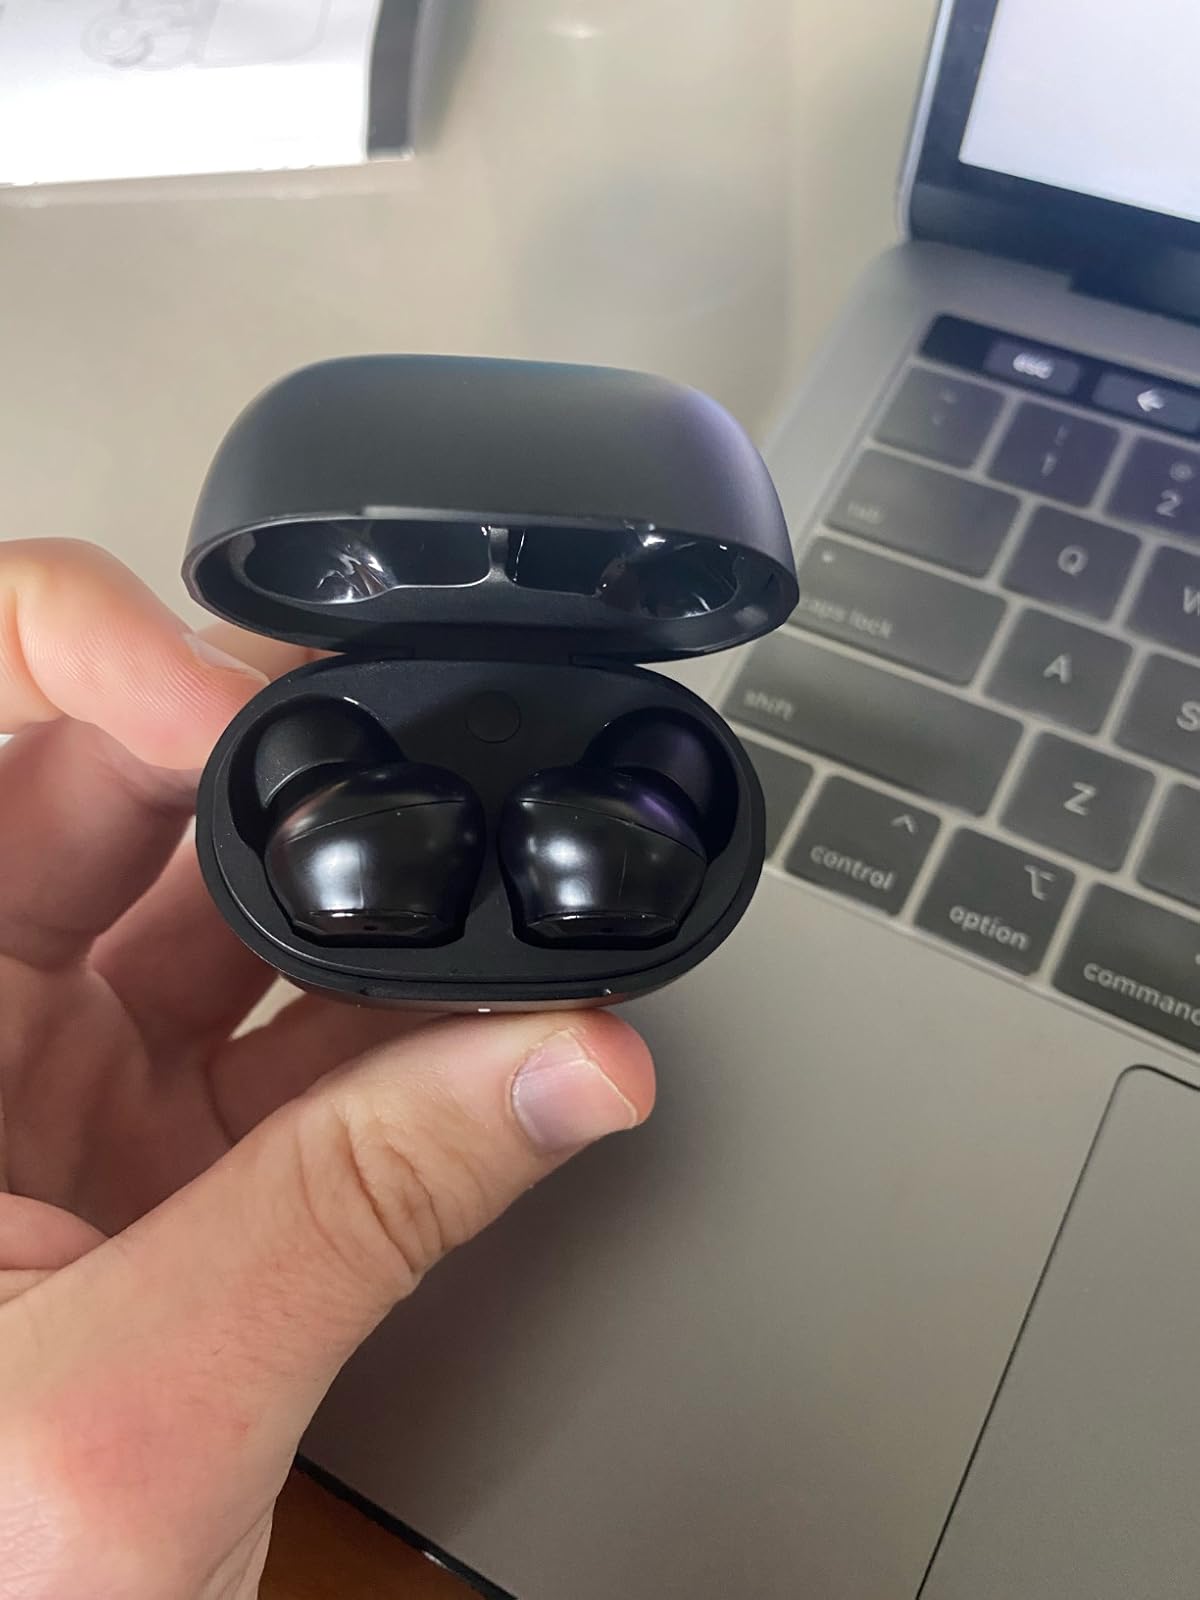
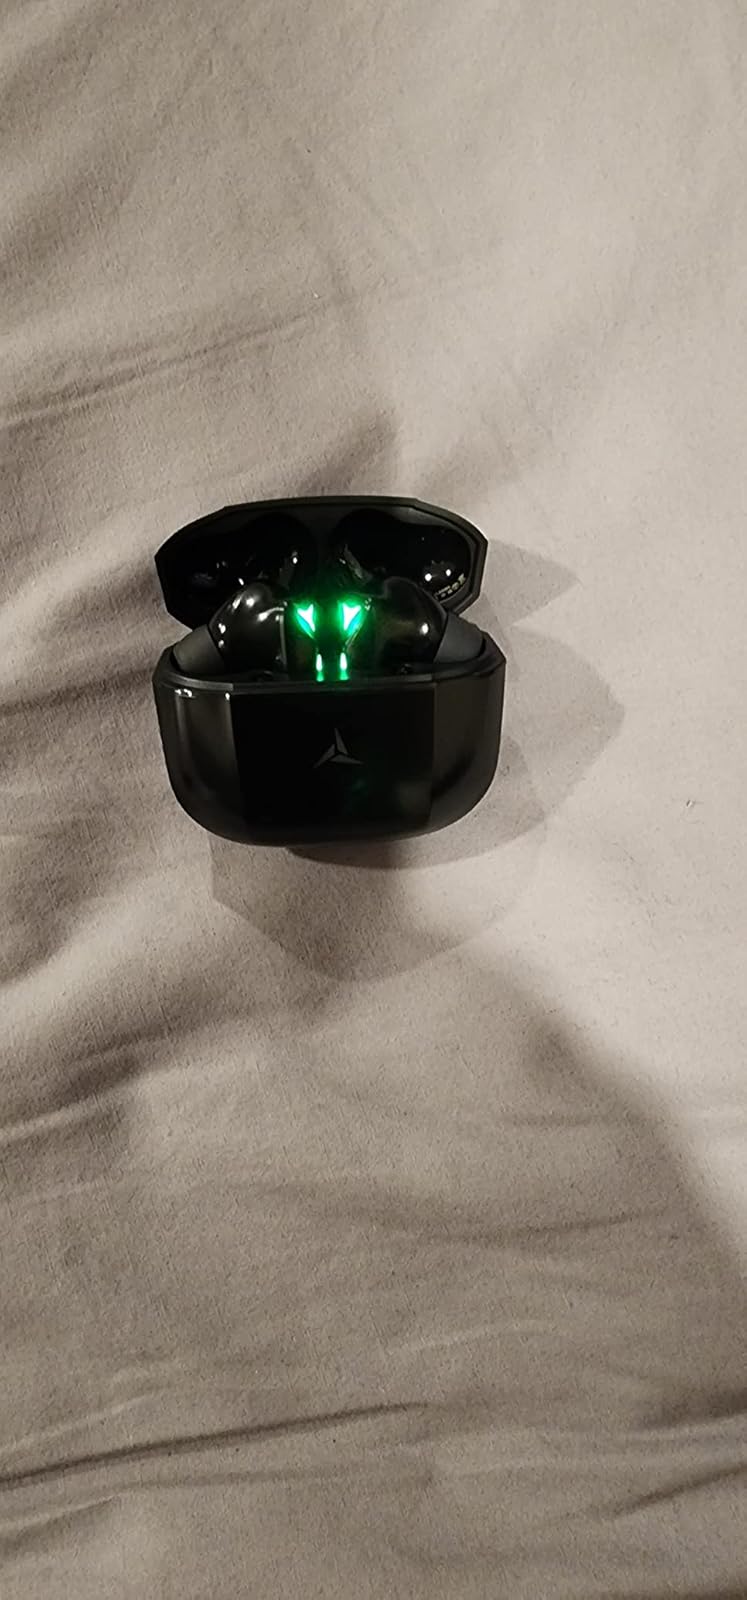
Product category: earbuds
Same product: no